Coffea canephora

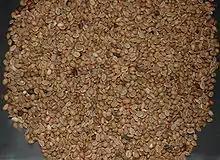
Unroasted (or 'green') robusta beans

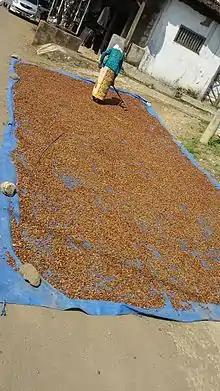
Traditional drying of coffee beans in Kalibaru, Indonesia

Coffea canephora (especially C. canephora var. robusta, so predominantly cultivated that it is often simply termed Coffea robusta, or commonly robusta coffee) is a species of coffee plant that has its origins in central and western sub-Saharan Africa. It is a species of flowering plant in the family Rubiaceae. Though widely known as "Coffea robusta", the plant is scientifically identified as "Coffea canephora", which has two main varieties, "robusta" and "nganda".